The Beast (2020 film)

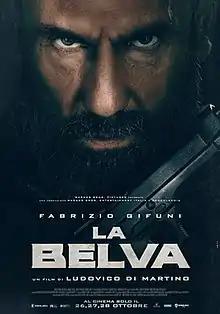
Film poster

The Beast is a 2020 Italian action thriller film directed by Ludovico Di Martino and starring Fabrizio Gifuni, Lino Musella and Monica Piseddu.